Water supply and sanitation in Laos

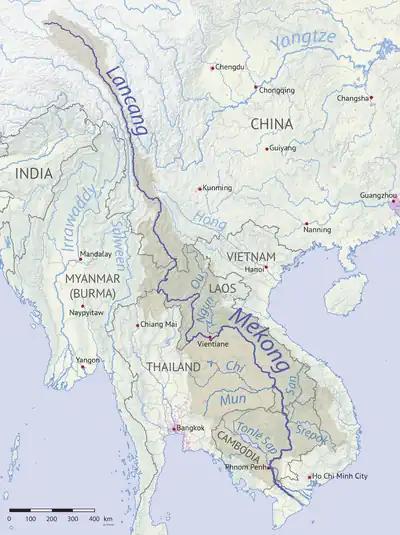
Map of Mekong River–it covers a wide area of Laos and nearby region

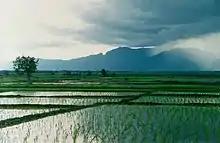
The Mekong River provides an important source of water for rice production in Laos

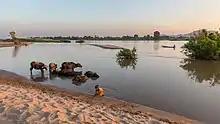
Mekong River and the lives of people

National-average numbers for sanitation obscure some important internal variation between urban and rural settings. Most Laotians get their water from surface flows close to their dwellings, so infrastructure is minimal. Outside of the cities, women and small children are often tasked with carrying drinking water by hand from rural collection sites, which impacts educational attainment, economic growth, and rural quality of life.